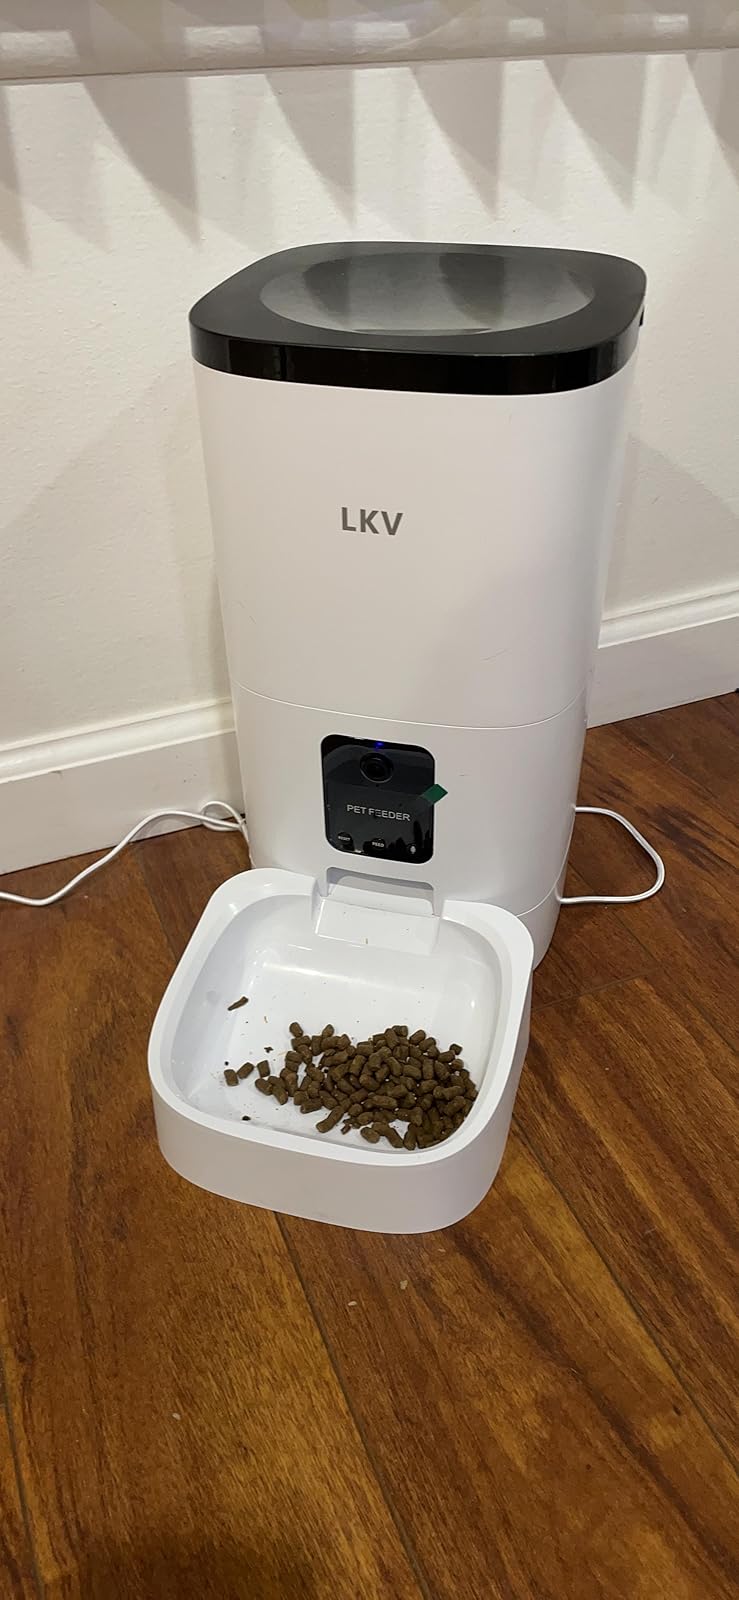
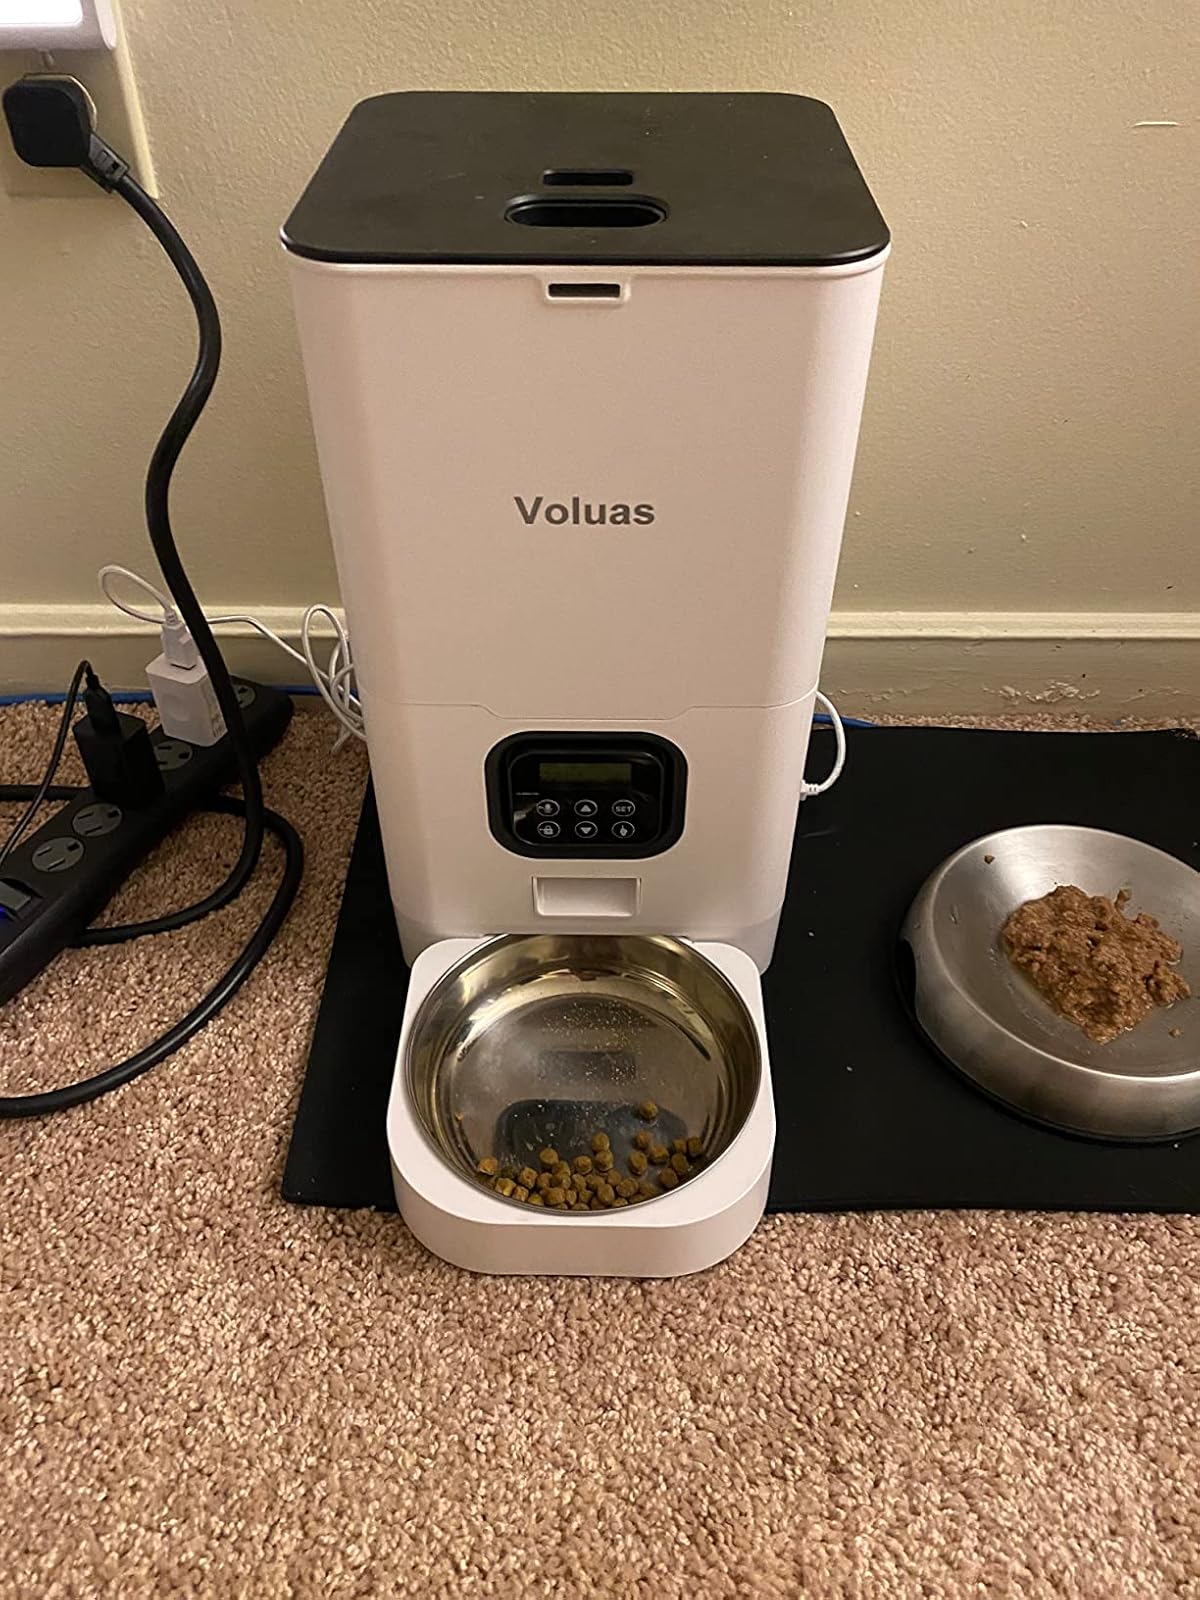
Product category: items_feeder
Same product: no